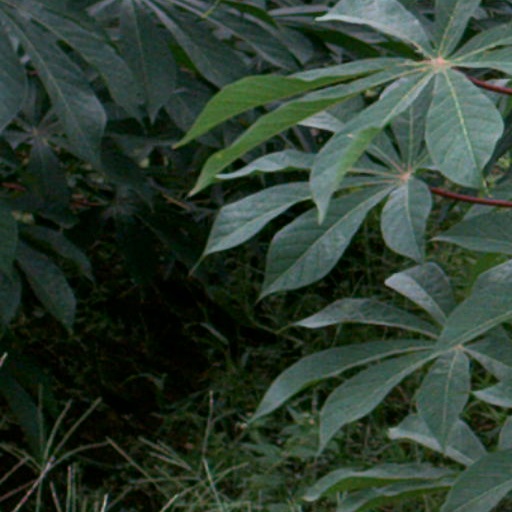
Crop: cassava